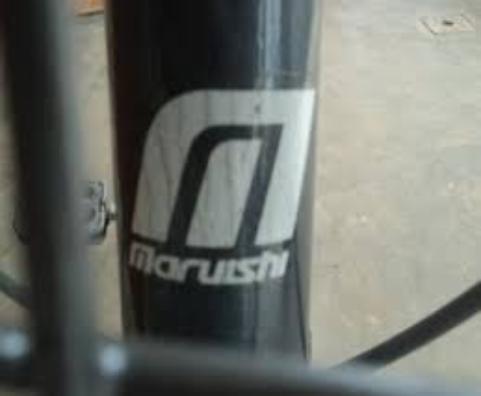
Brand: maruishi
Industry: Transportation